Slum

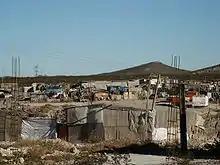
A slum near Ramos Arizpe in Mexico.

Rural–urban migration is one of the causes attributed to the formation and expansion of slums. Since 1950, world population has increased at a far greater rate than the total amount of arable land, even as agriculture contributes a much smaller percentage of the total economy. For example, in India, agriculture accounted for 52% of its GDP in 1954 and only 19% in 2004; in Brazil, the 2050 GDP contribution of agriculture is one-fifth of its contribution in 1951. Agriculture, meanwhile, has also become higher yielding, less disease prone, less physically harsh and more efficient with tractors and other equipment. The proportion of people working in agriculture has declined by 30% over the last 50 years, while global population has increased by 250%.